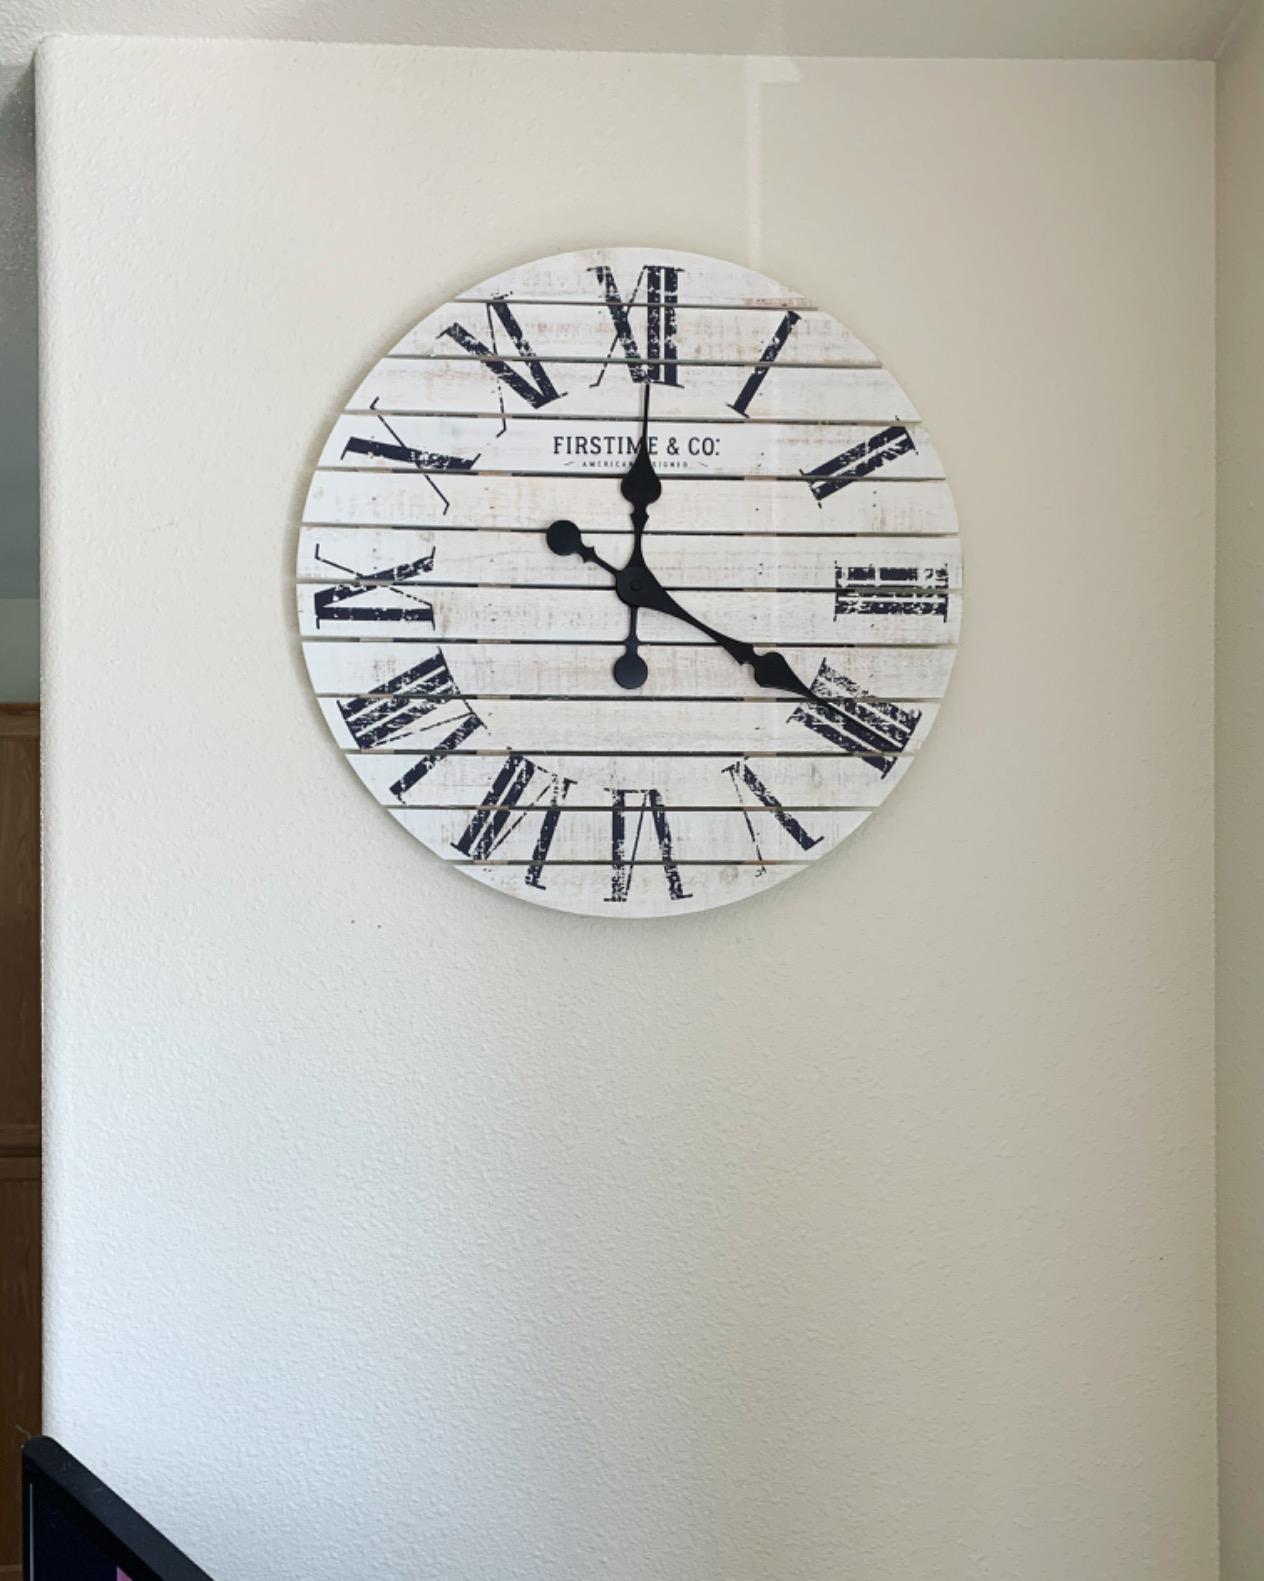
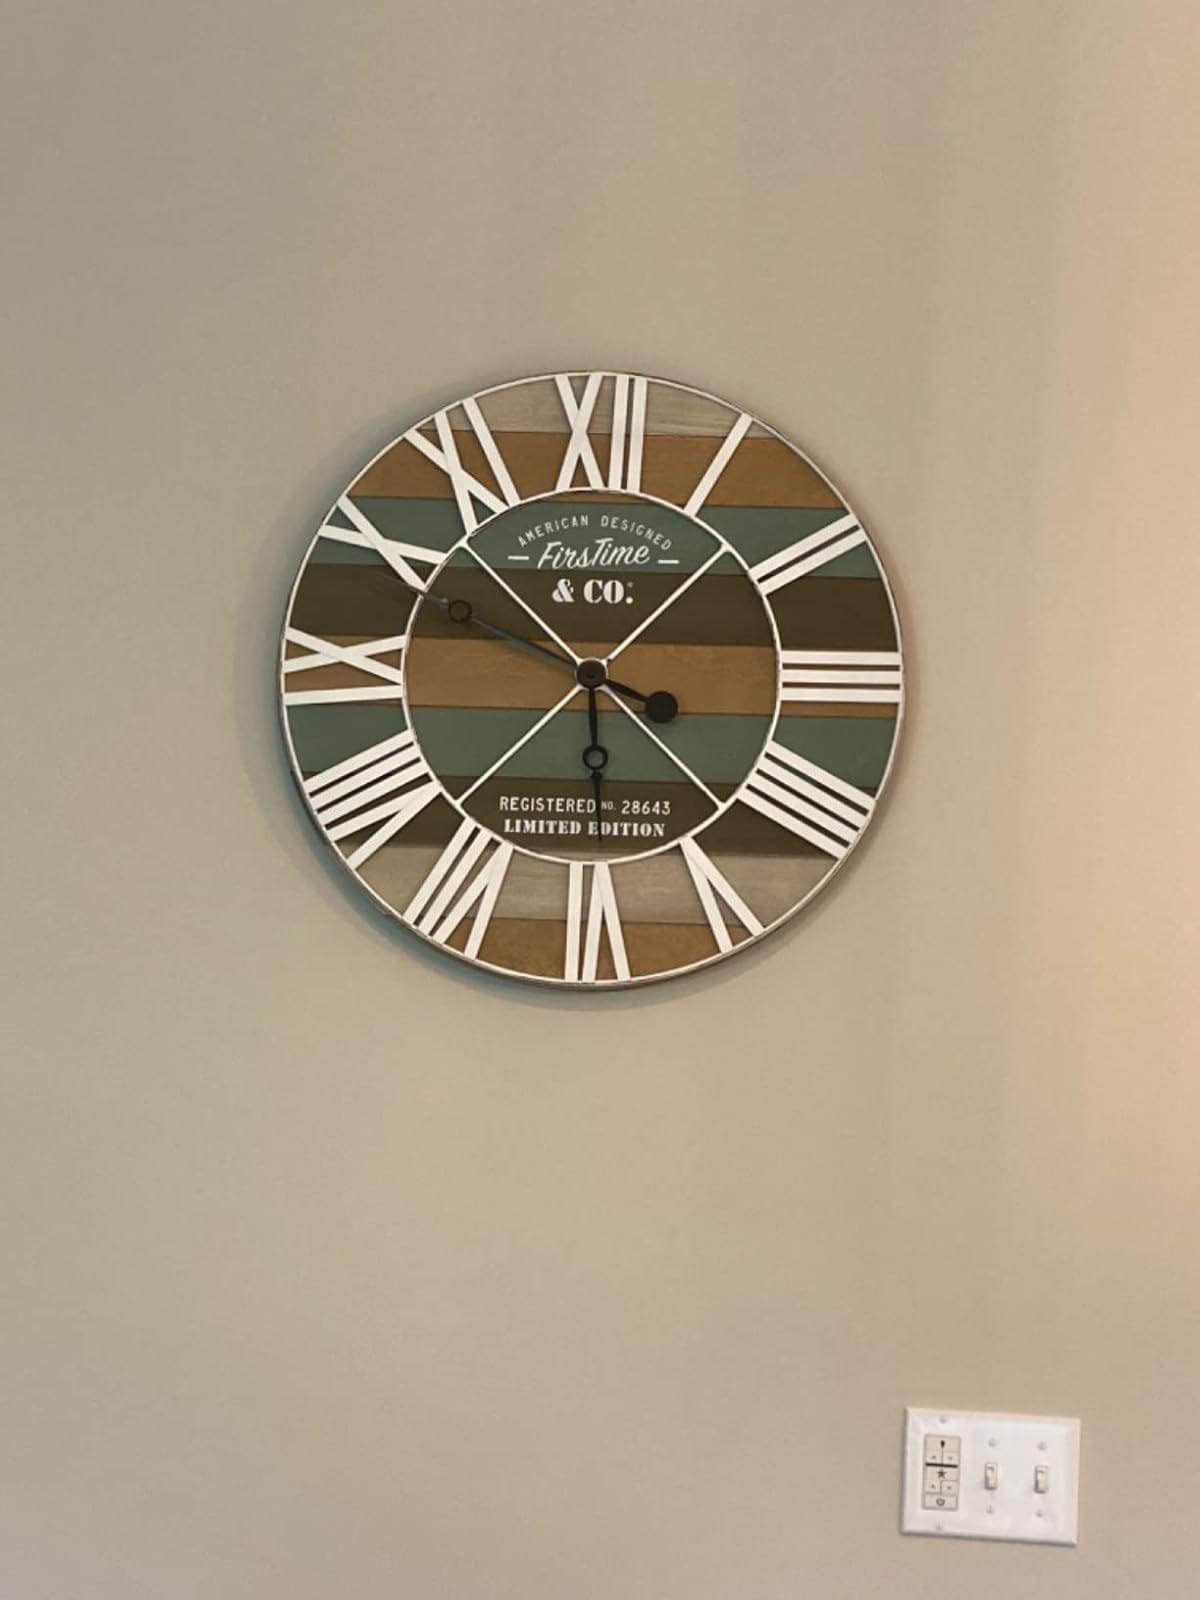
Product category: clock
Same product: no